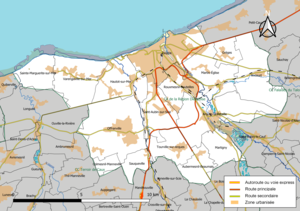
Carte géographique de la Communauté d'agglomération de la Région Dieppoise, département de la Seine-Maritime, France. Composition au 1er janvier 2019.
La communauté d'agglomération de la Région Dieppoise, connue également sous la dénomination de Dieppe-Maritime est une communauté d'agglomération française, située dans le département de la Seine-Maritime en région Normandie.